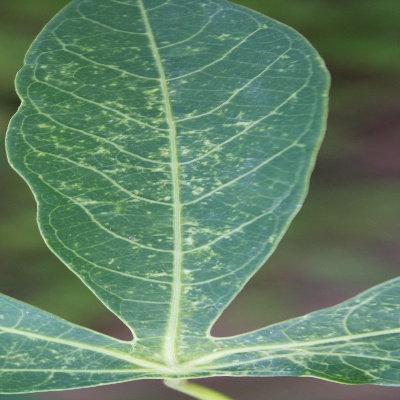
Crop: Cassava
Condition: green mite